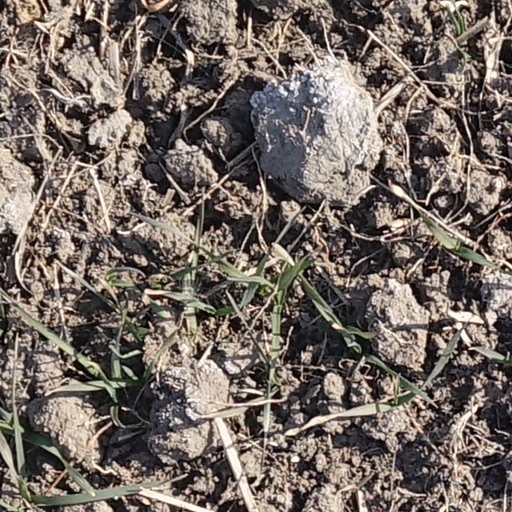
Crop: wheat